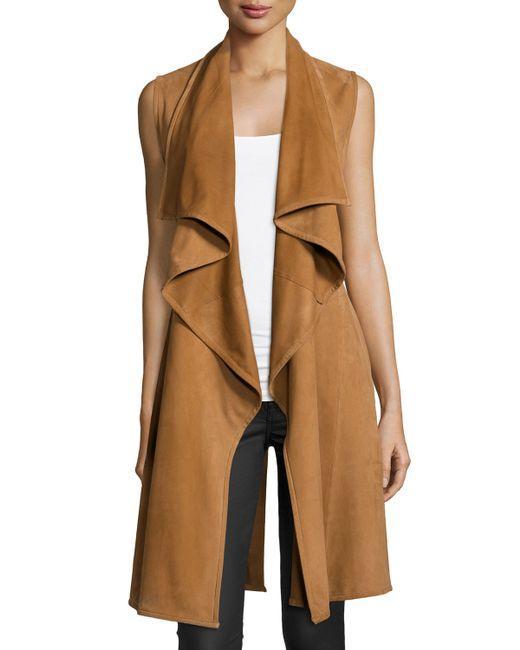
Damen lange Overall dicke Jacke über weißer Baumwollbluse und schwarzer taillierter Hose